Ruby Ferguson

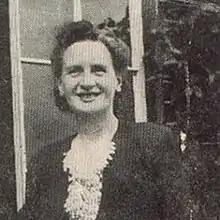

Ruby Constance Annie Ferguson, née Ashby (28 July 1899 – 11 November 1966), was an English writer of popular fiction, including children's literature, romances and mysteries as R. C. Ashby and Ruby Ferguson. She is best known today for her novel "Lady Rose and Mrs. Memmary" and her "Jill" books, a series of Pullein-Thompsonesque pony books for children and young adults.